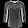
Label: Shirt